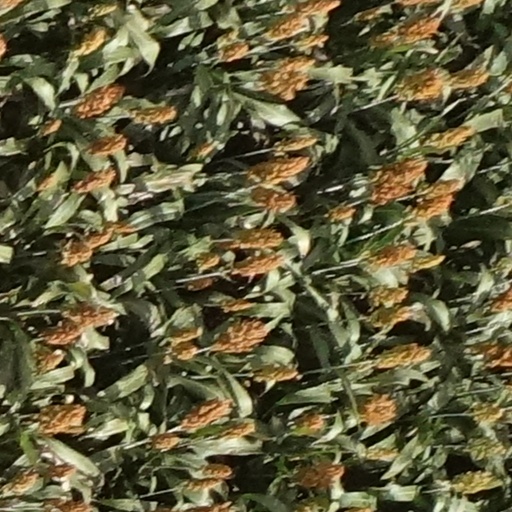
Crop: sorghum